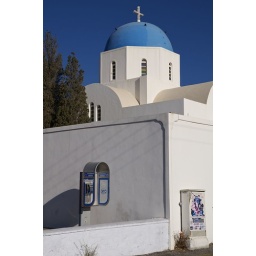
A telephone box outside the church in Firostefani. Just in case......